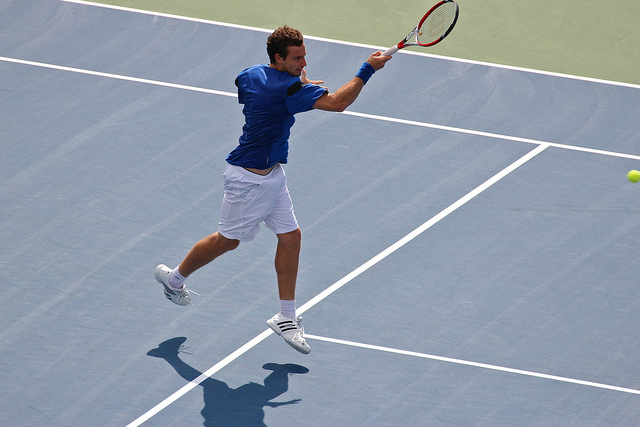
vận động viên tennis nam đang cầm vợt thi đấu trên sân